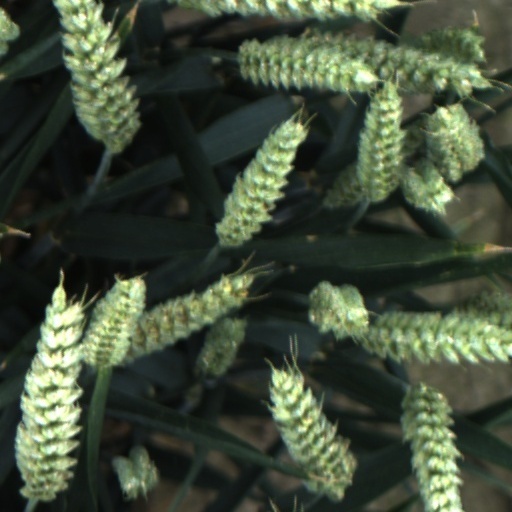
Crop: wheat